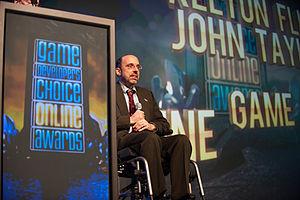
Kelton Flinn recevant le “Online Game Legend award” à la Game Developers Choice Online Awards in 2011.